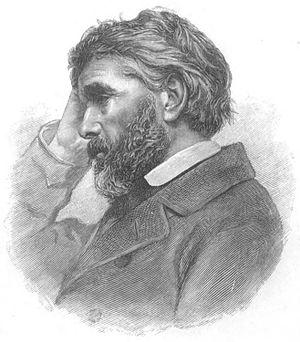
Le Livre des snobs, par l'un d'entre eux est un ouvrage de William Makepeace Thackeray, écrivain anglais de l'époque victorienne, publié en 1848. Le livre reprend une série d'articles hebdomadaires parus dans Punch sous le titre « The Snobs of England, By One of Themselves », œuvre pseudonymique dont le personnage principal s'appelle Snob. Il s'agit donc des confessions ou des mémoires d'un snob.